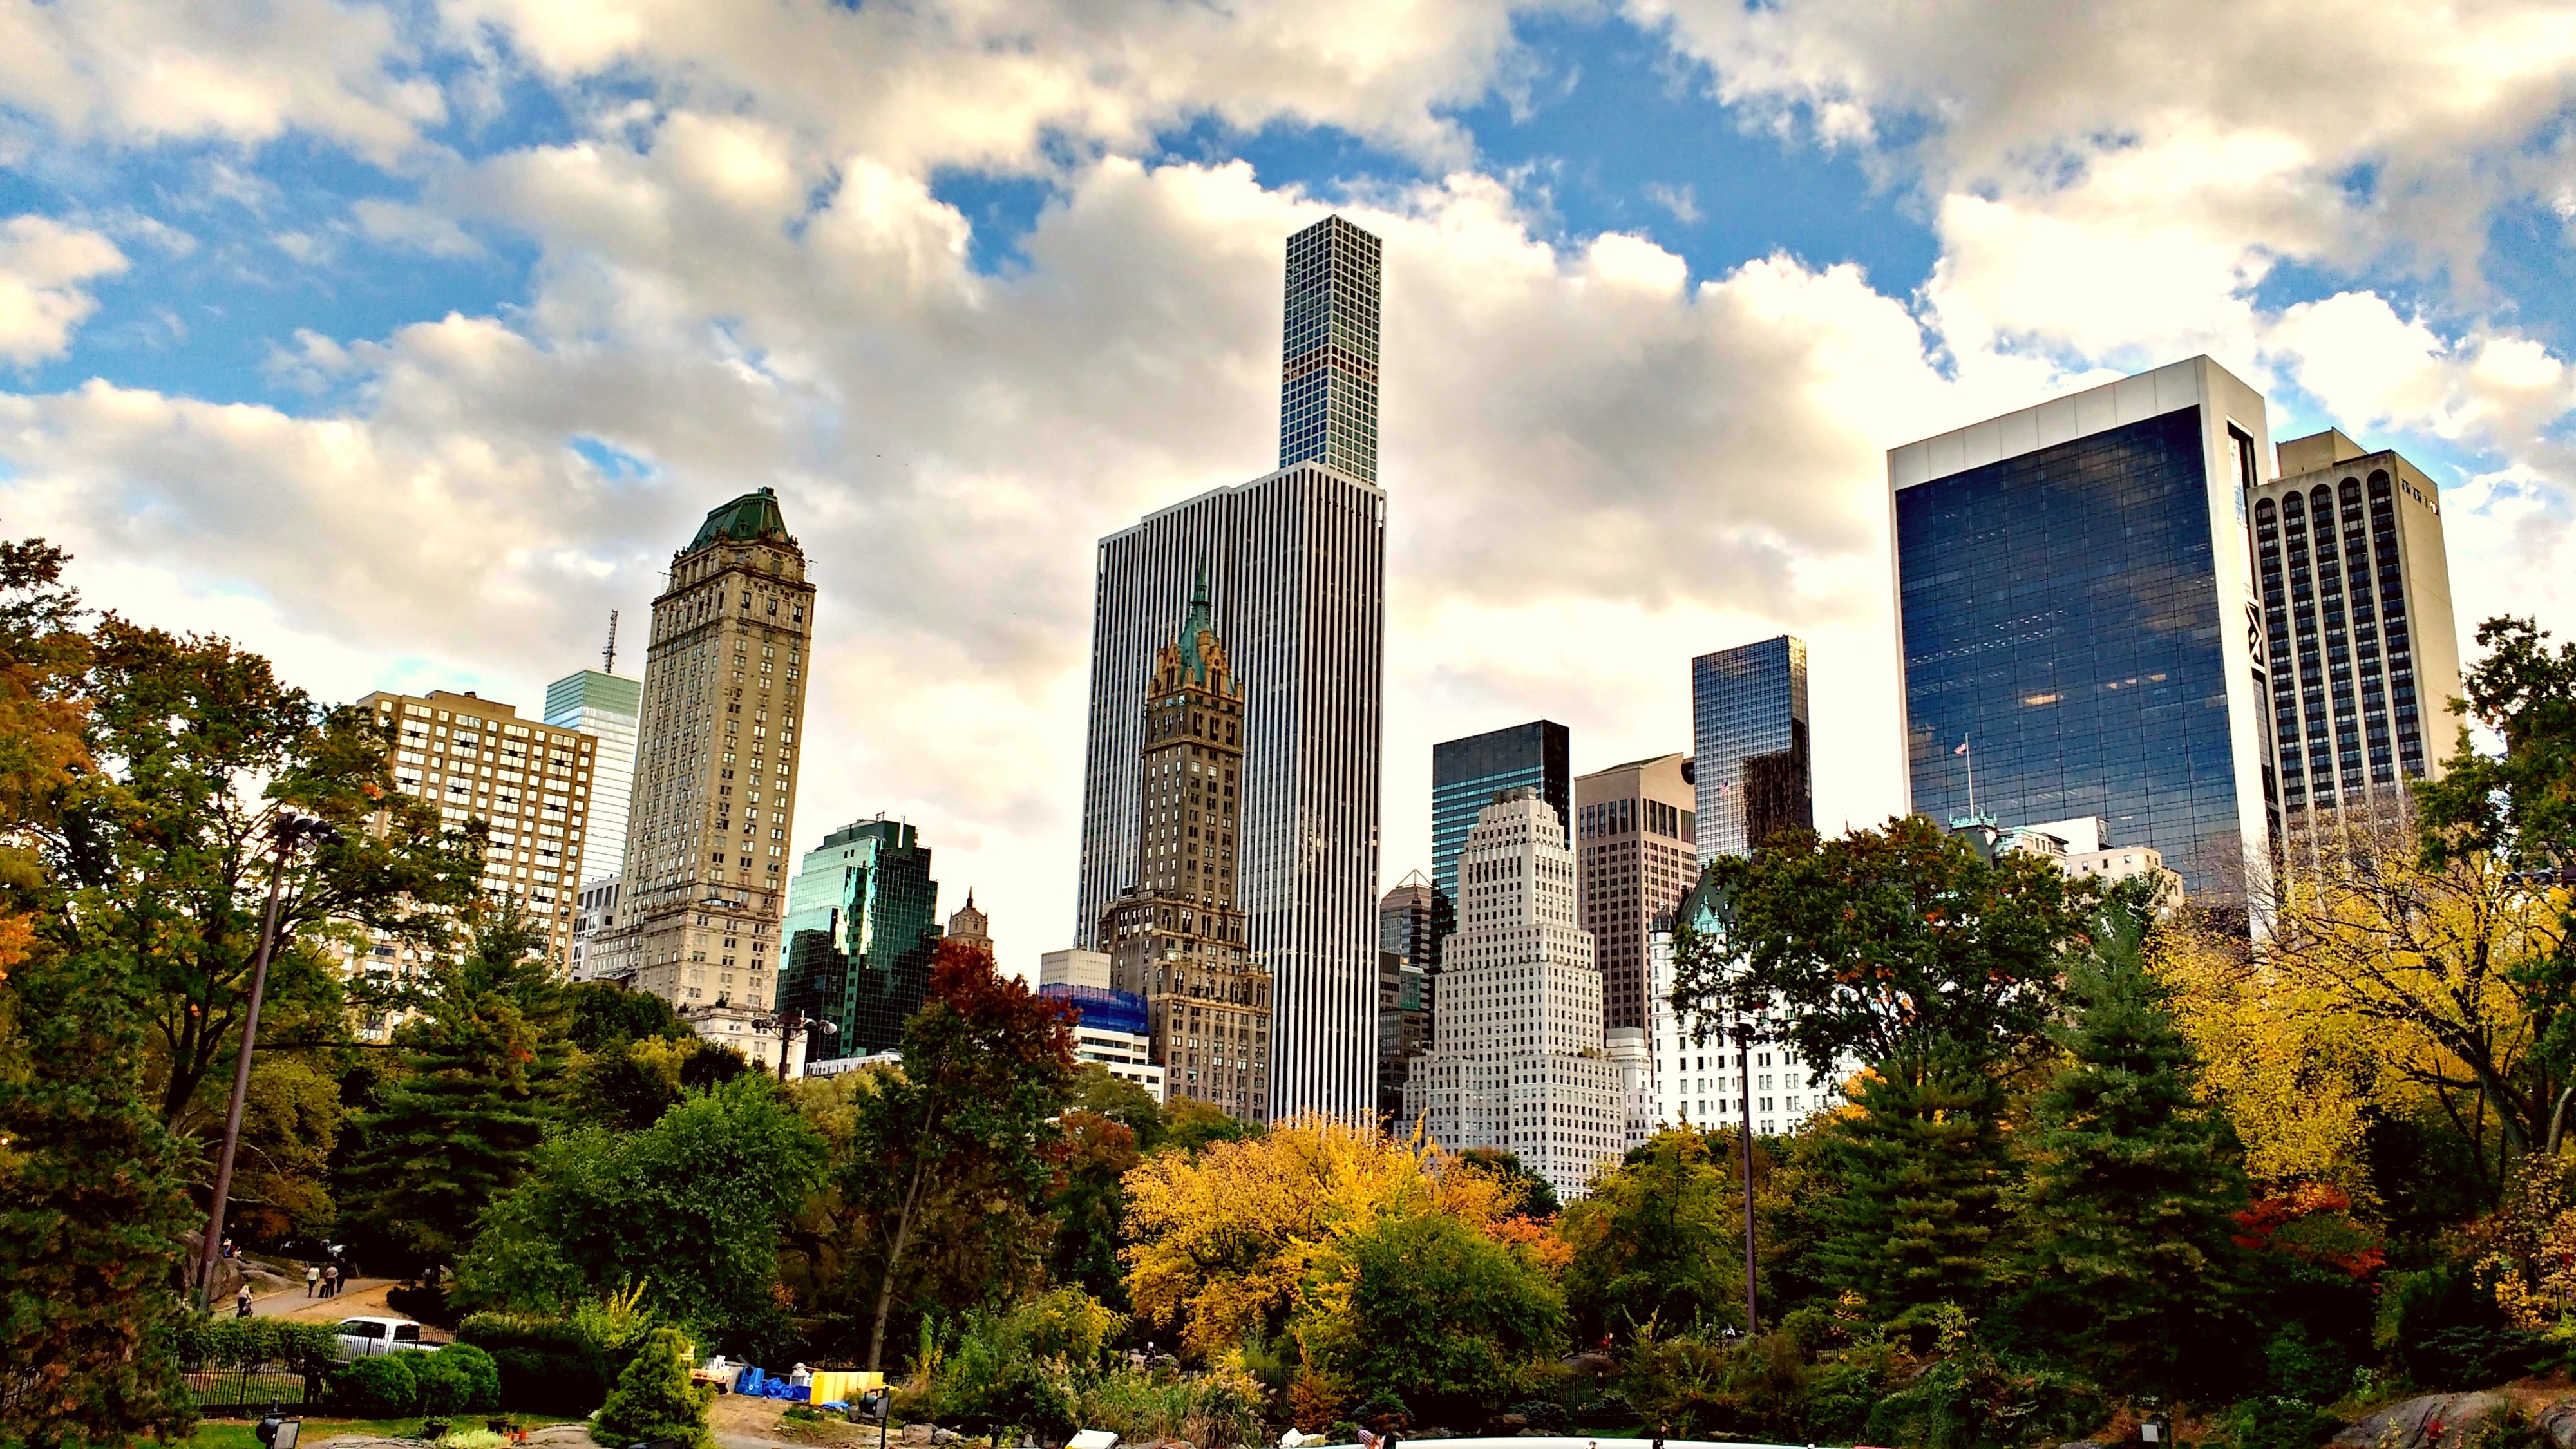
skyline, fall, city, skyscraper, new york, manhattan, cityscape, downtown, nyc, autumn, park, usa, america, landmark, tourism, central park, tower block, metropolis, neighbourhood, new york skyline, new york city skyline, central park new york, nyc skyline, urban area, human settlement, metropolitan area